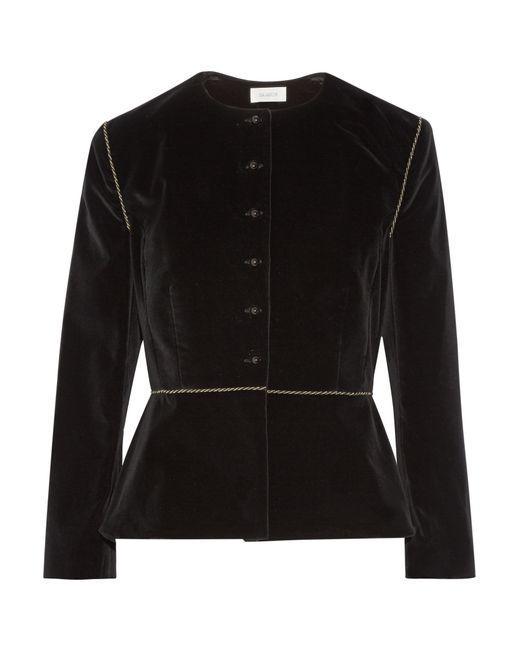
schwarze Samt-Goldbesatz-Knopfjacke für Damen